Battleground (Nigerian TV series)

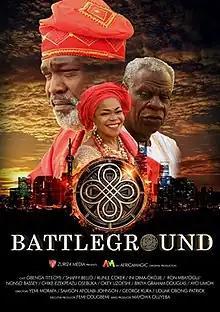

Battleground is Africa Magic telenovela Nigeria series starring Joke Silva, Shaffy Bello, Yinka Davies, Ini Dima-Okojie, Ozzy Agu, Nonso Bassey, Chike, Hauwa Alhbura, Gbenga Titiloye, Francis Onwuche, and Okey Uzoeshi. In its final season, Waje was recurred to join the cast.